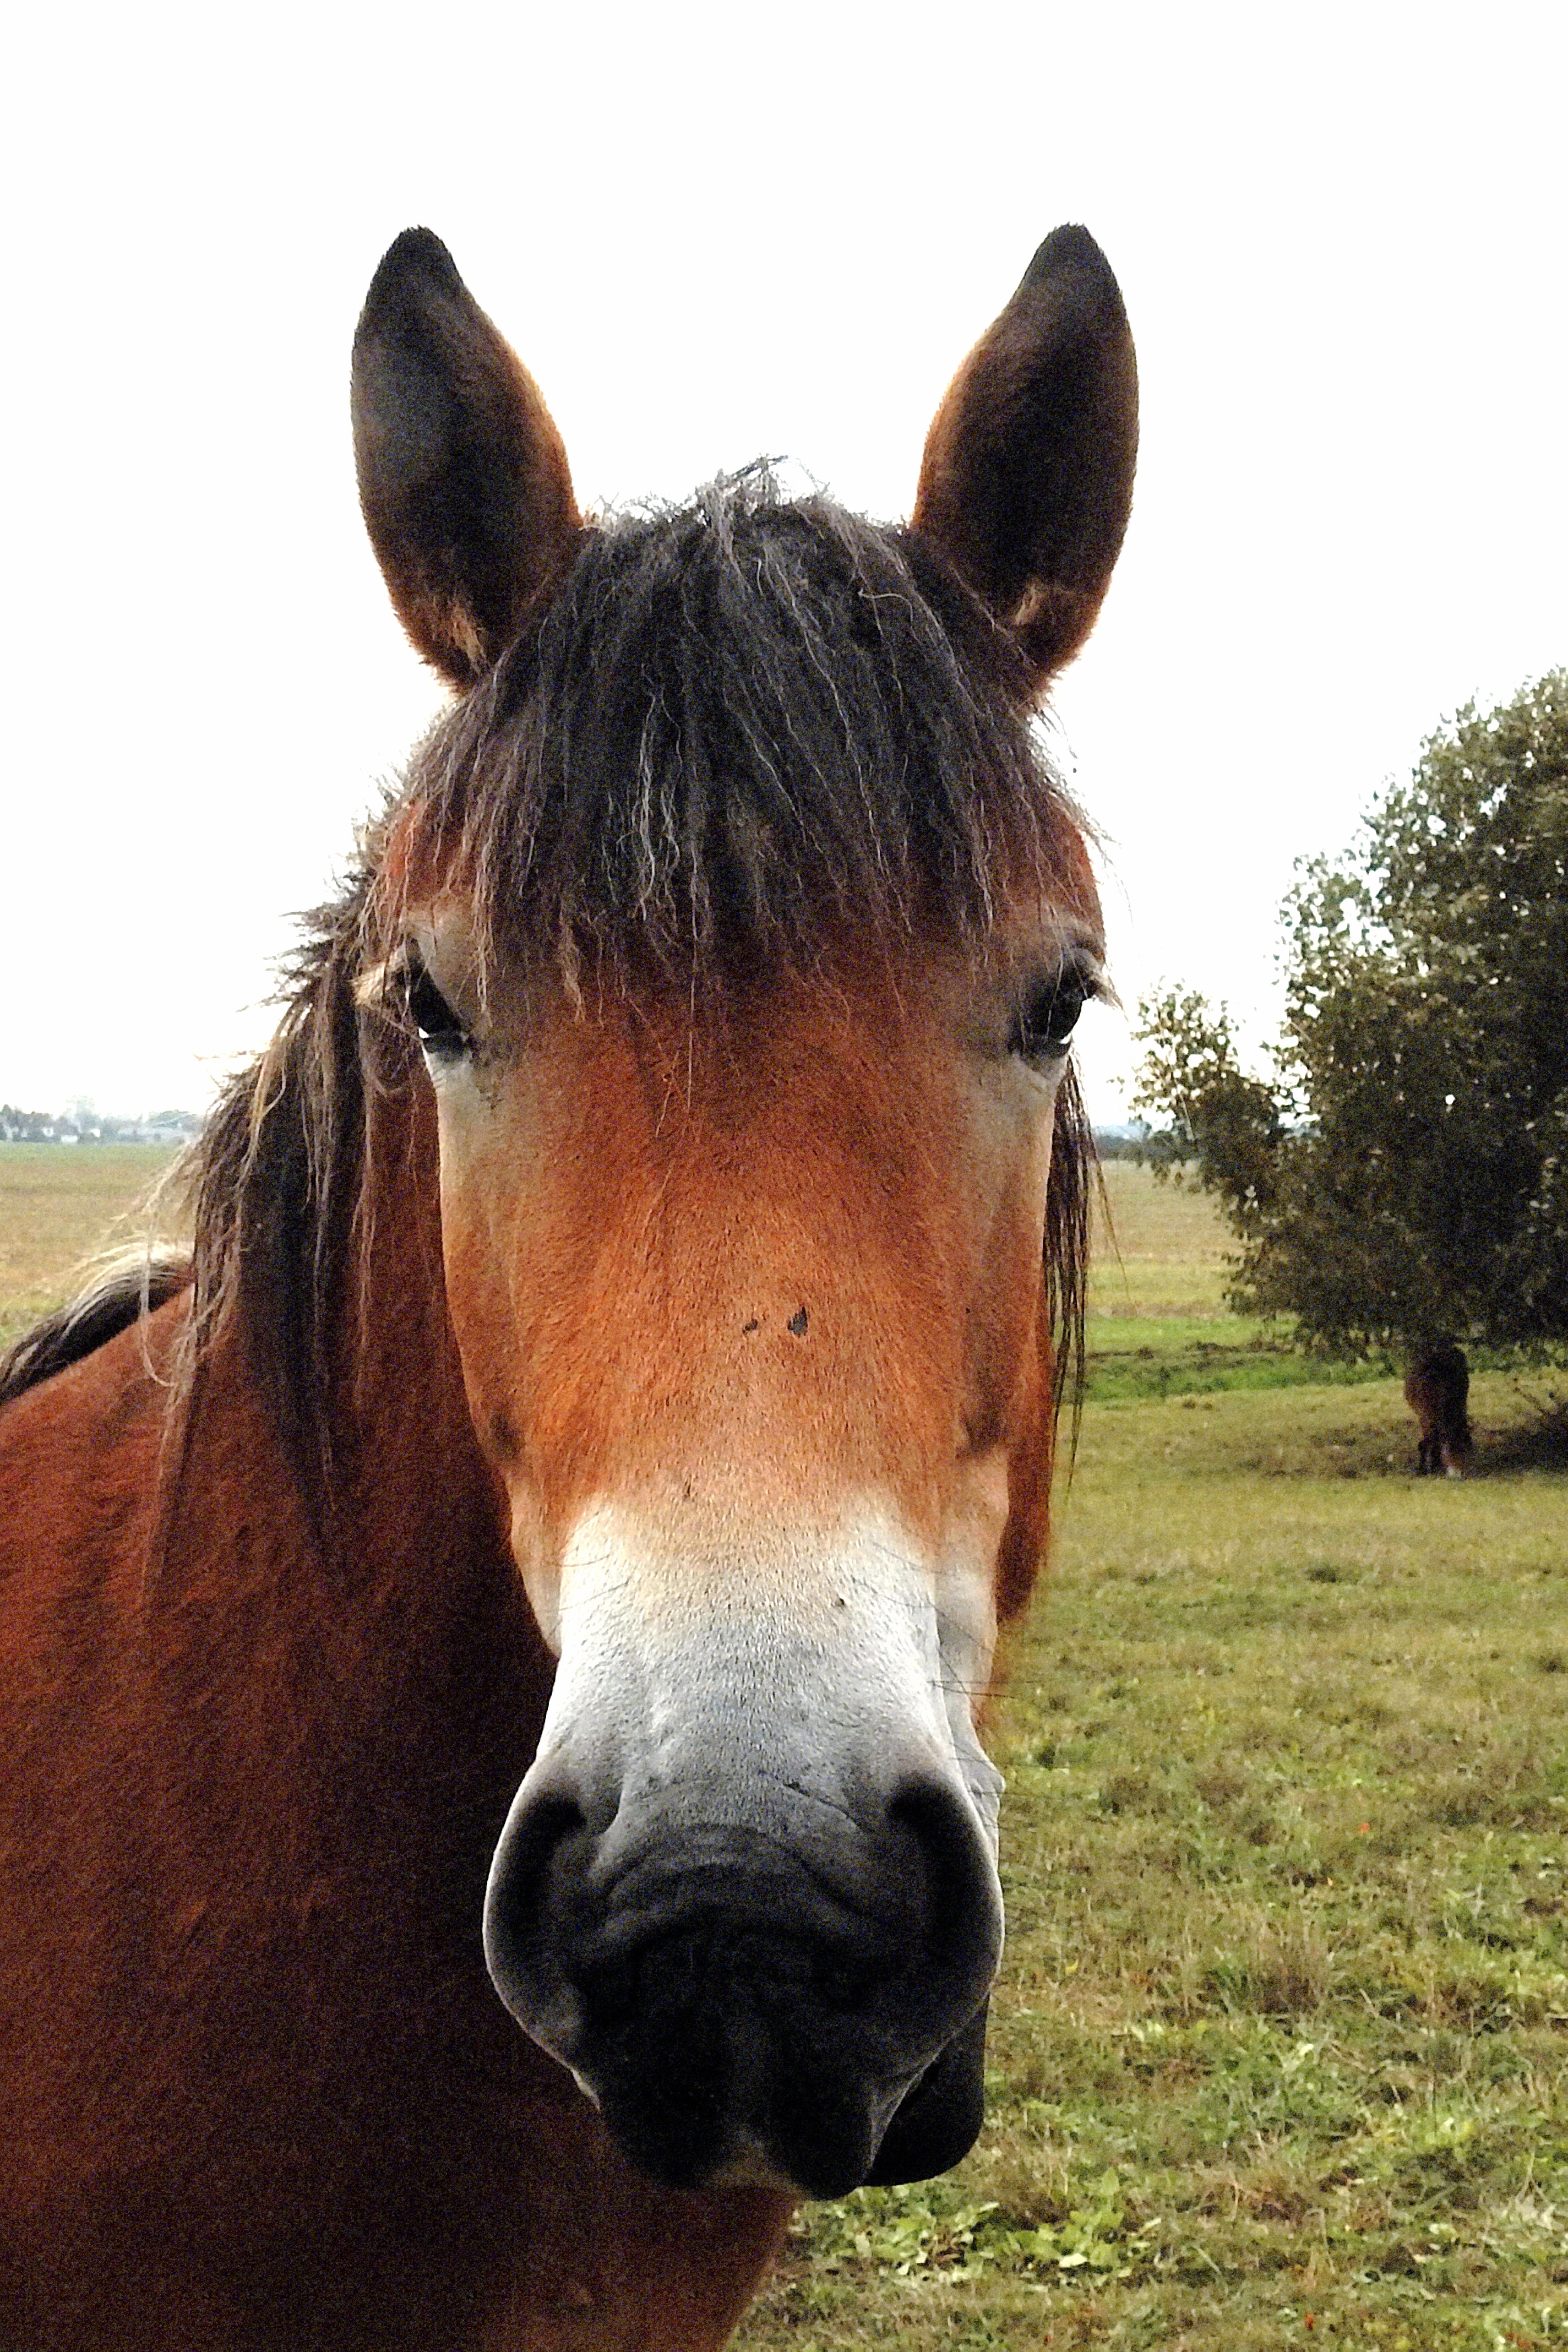
nature, pasture, horse, brown, mammal, stallion, mane, bridle, paddock, mare, kaltblut, young horse, pack animal, horse like mammal, mustang horse